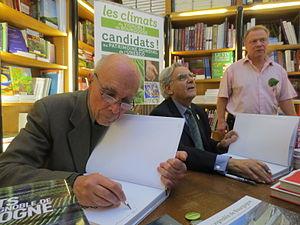
Vente des hospices de Beaune, Aubert de Villaine (viticulteur propriétaire des Romanée Conti) et de Bernard Pivot
Le Domaine de la Romanée-Conti ou DRC est un des plus prestigieux domaines viticoles du monde avec 25,5 hectares en majeure partie à Vosne-Romanée sur la route des Grands Crus dans le vignoble de la côte de Nuits du vignoble de Bourgogne. La société civile du même nom est fondée en 1942 par Edmond Gaudin de Villaine. Elle est cogérée à ce jour, pour leur famille héritière, par les viticulteurs co-héritiers Aubert de Villaine et Perrine Fenal.
Decanter est une revue mensuelle vendue sur abonnements, créée en 1975, qui paraît dans environ 90 pays. Ce magazine fournit des informations et des conseils sur tout ce qui concerne le vin et organise chaque année un concours des vins.
Henry-Frédéric Roch, né le 4 juillet 1962 et mort le 17 novembre 2018, est un viticulteur français du vignoble de Bourgogne, propriétaire fondateur et cogérant avec Yannick Champ du domaine Prieuré Roch.
Aubert Gaudin de Villaine, né le 8 février 1939 à Rennes, est un viticulteur français entre autres cohéritier et cogérant du domaine de la Romanée-conti de Vosne-Romanée dans le vignoble de Bourgogne. Aubert de Villaine est une figure de proue du vignoble de Bourgogne.